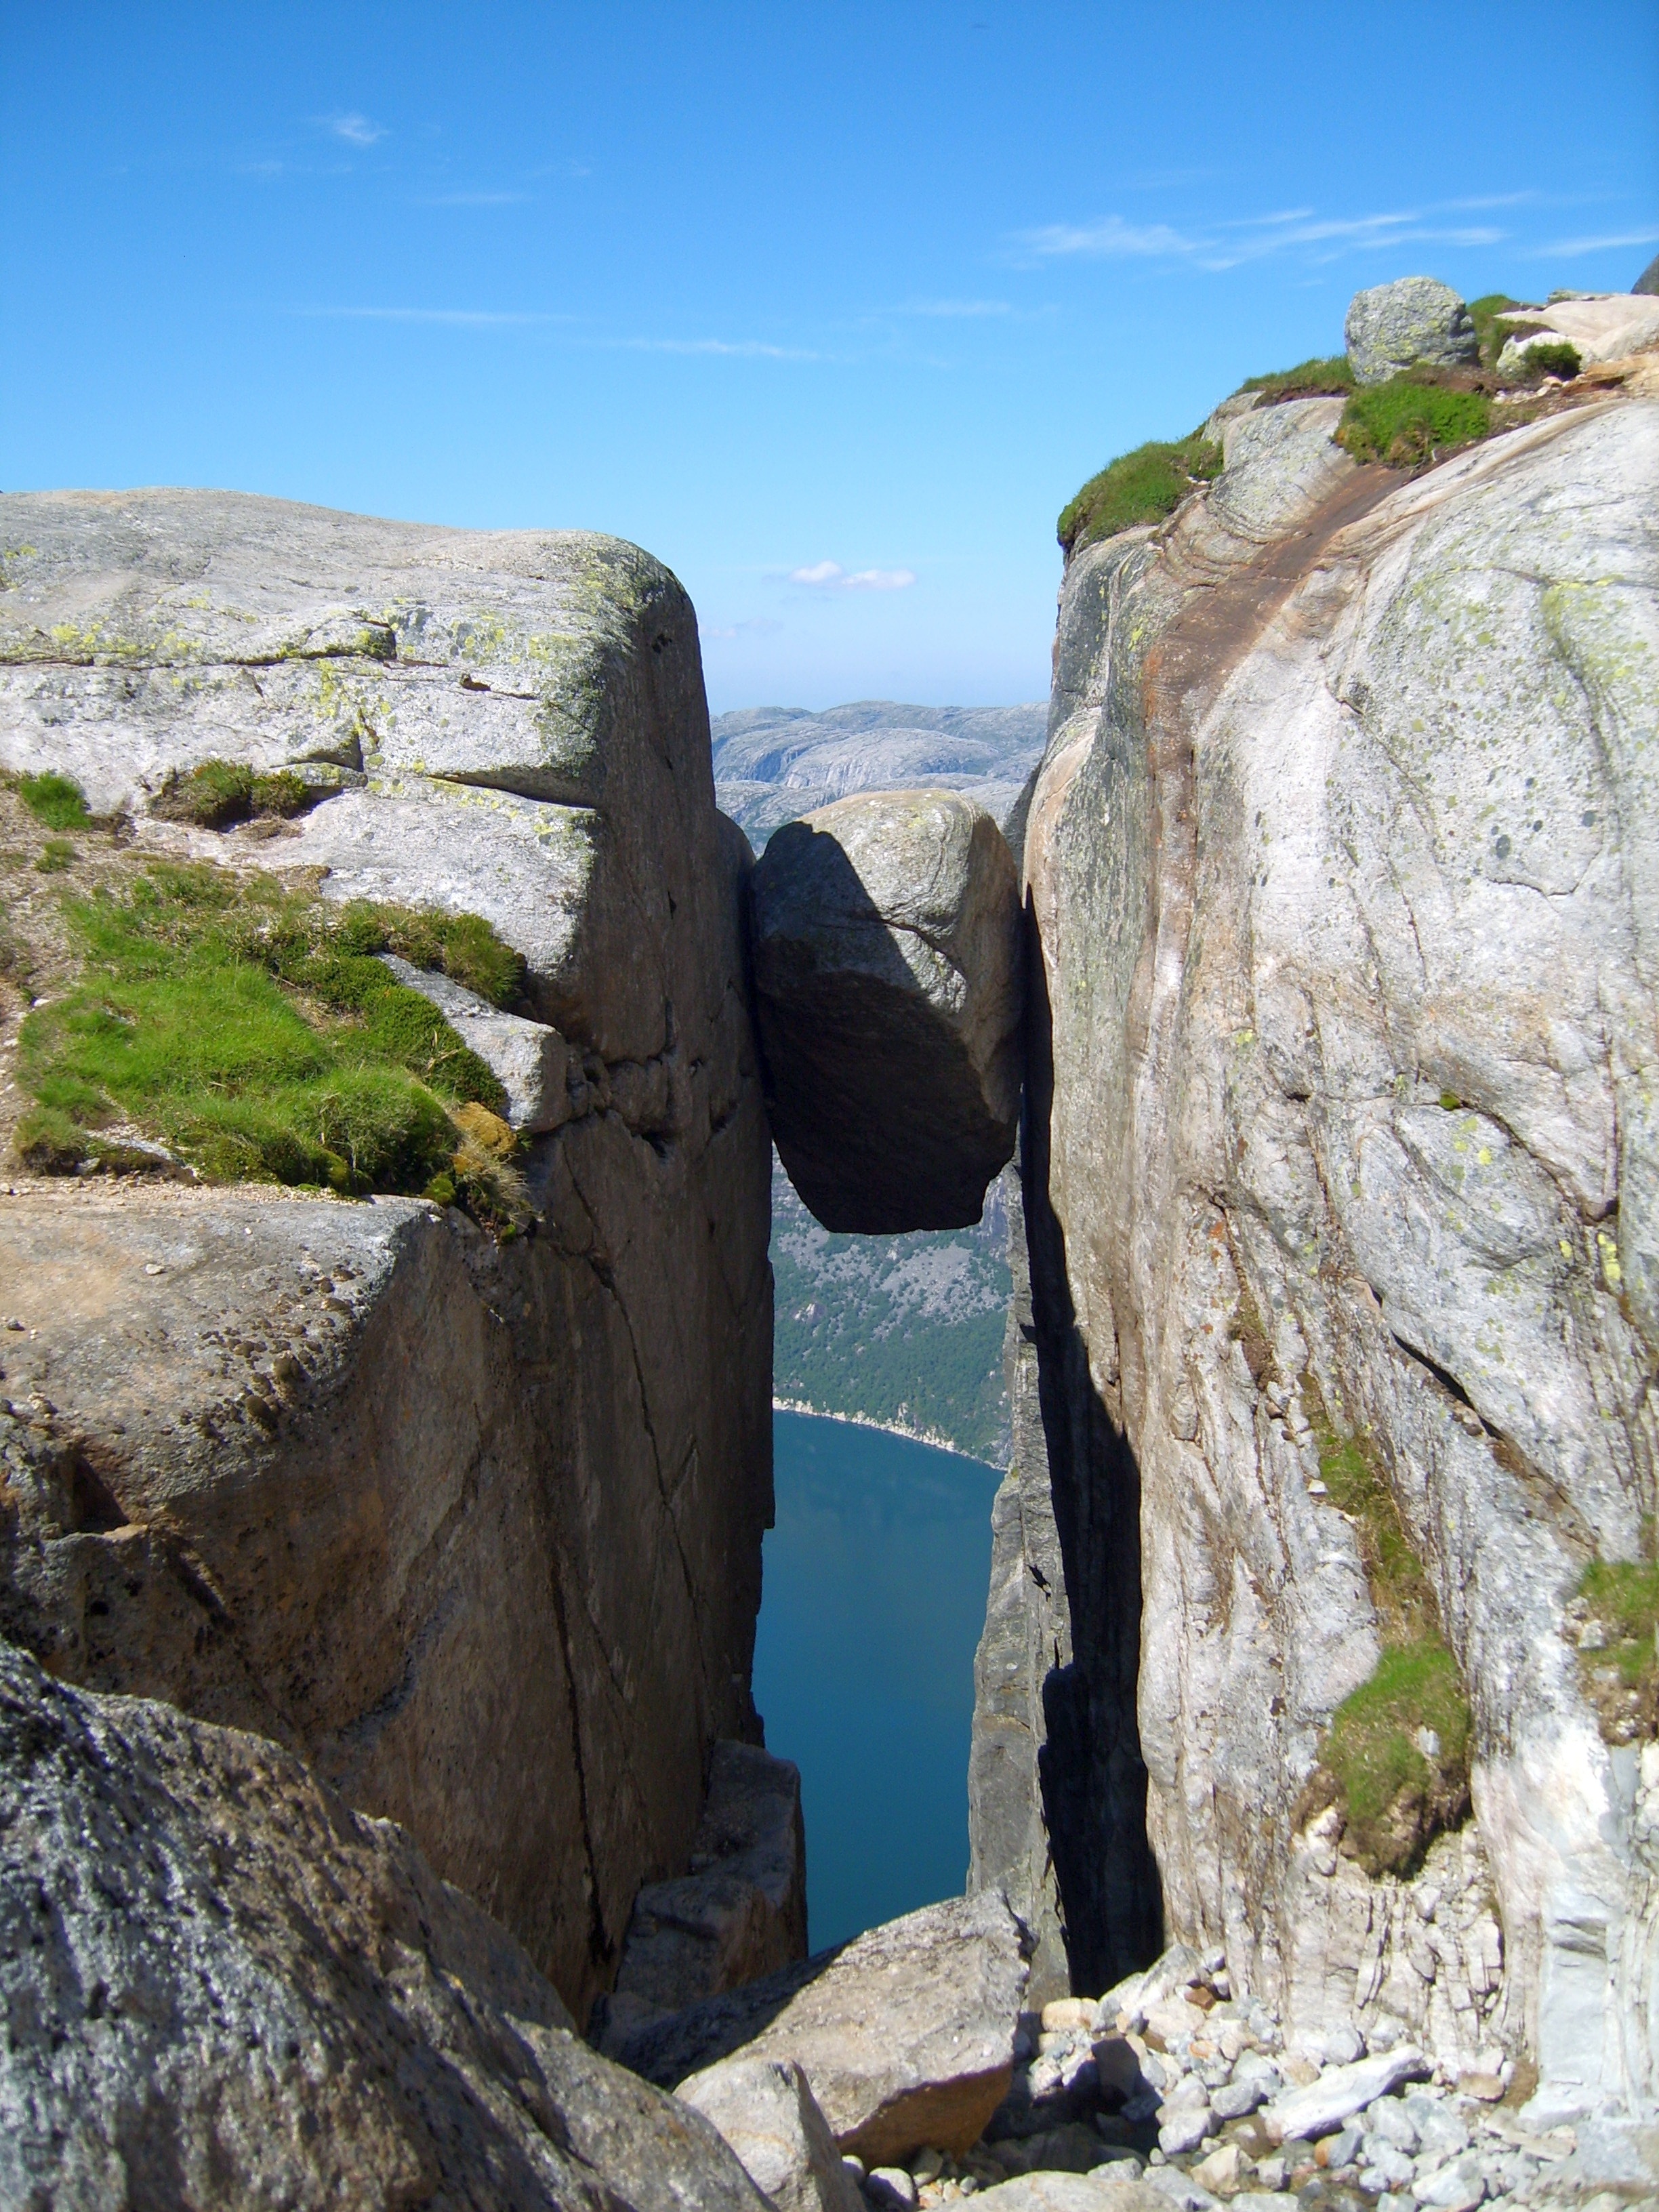
sea, coast, rock, walking, mountain, adventure, formation, cliff, arch, stack, terrain, material, geology, cape, wadi, landform, natural arch